Hatoyama Hall

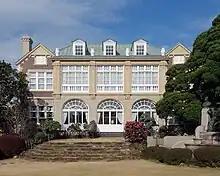
Hatoyama Hall viewed from the garden

, also known as the , is a Western-style residence in Bunkyō, Tokyo commissioned in 1924 by Ichirō Hatoyama, and it was here that he helped form the present Liberal Democratic Party. The house and gardens are in the process of evolving into a museum commemorating the Hatoyama family's contributions to politics and education in Japan.